Trinity Green Almshouses

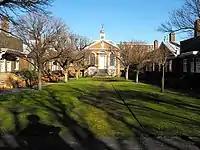
Almshouses at Trinity Green.

Trinity Green Almshouses (formerly Trinity Hospital) are a series of Grade I listed almshouses on Mile End Road in Whitechapel in London. They were originally built in 1695 to provide housing for retired sailors, and are possibly the 2nd oldest almshouses in Central London, The Charterhouse, founded by Thomas Sutton in 1611 being the oldest. . The buildings were damaged during the Second World War, and were restored in the 1950s by London County Council.